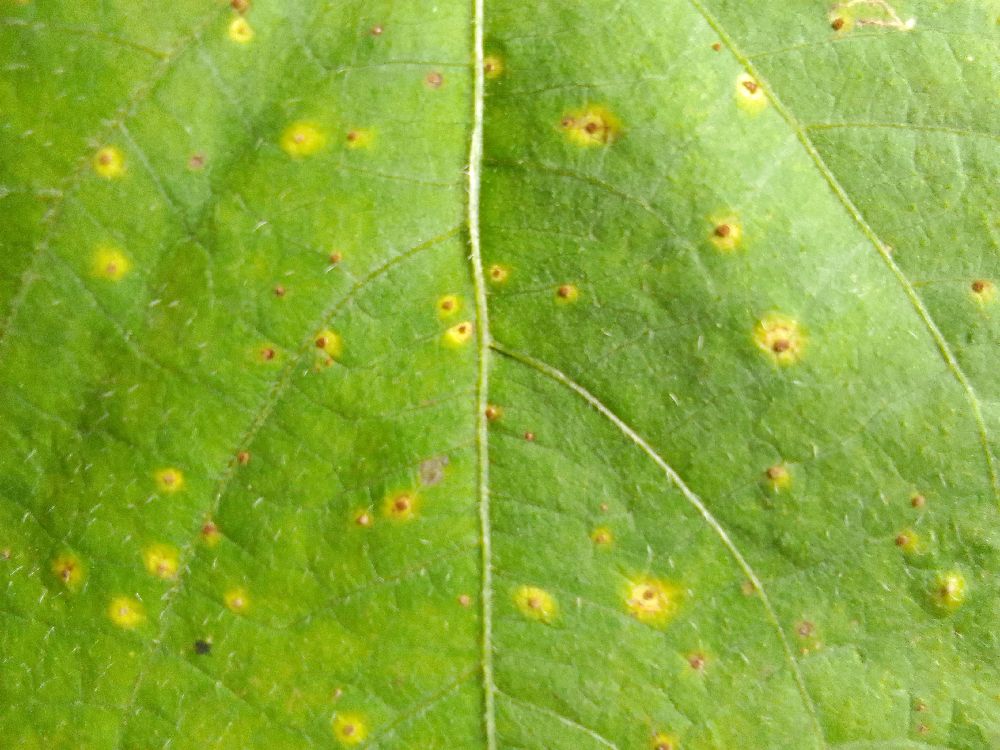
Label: rust